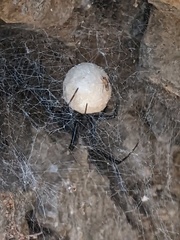
Species: Lactrodectus_hesperus